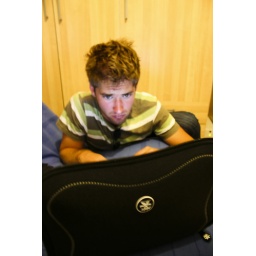
Me and my (signed) laptop in its fancy bag